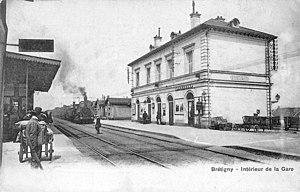
Le bâtiment de la gare de Brétigny, construit en 1862 par la compagnie du PO. La ligne ne dispose encore que de deux voies.
La gare de Brétigny est une gare ferroviaire française de la ligne de Paris-Austerlitz à Bordeaux-Saint-Jean, située sur le territoire de la commune de Brétigny-sur-Orge, dans le département de l'Essonne en région Île-de-France.